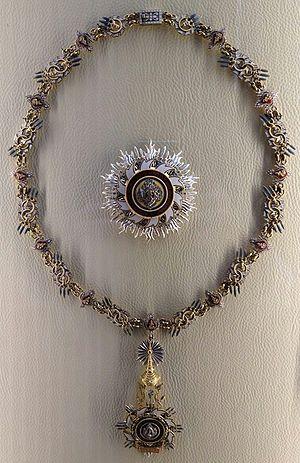
L’Ordre de la Dynastie Chakri est une décoration royale de Thaïlande.